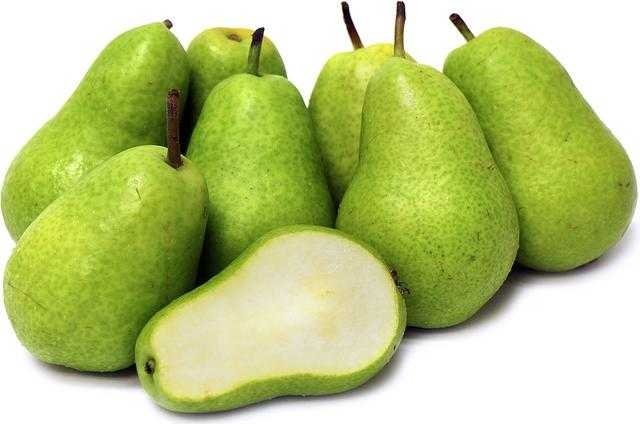
Label: Pear